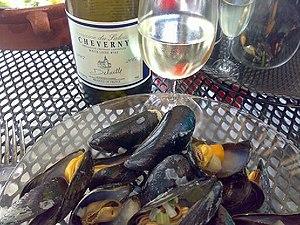
Le cheverny est un vin d'appellation d'origine contrôlée produit autour de Cheverny, en Loir-et-Cher.